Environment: real
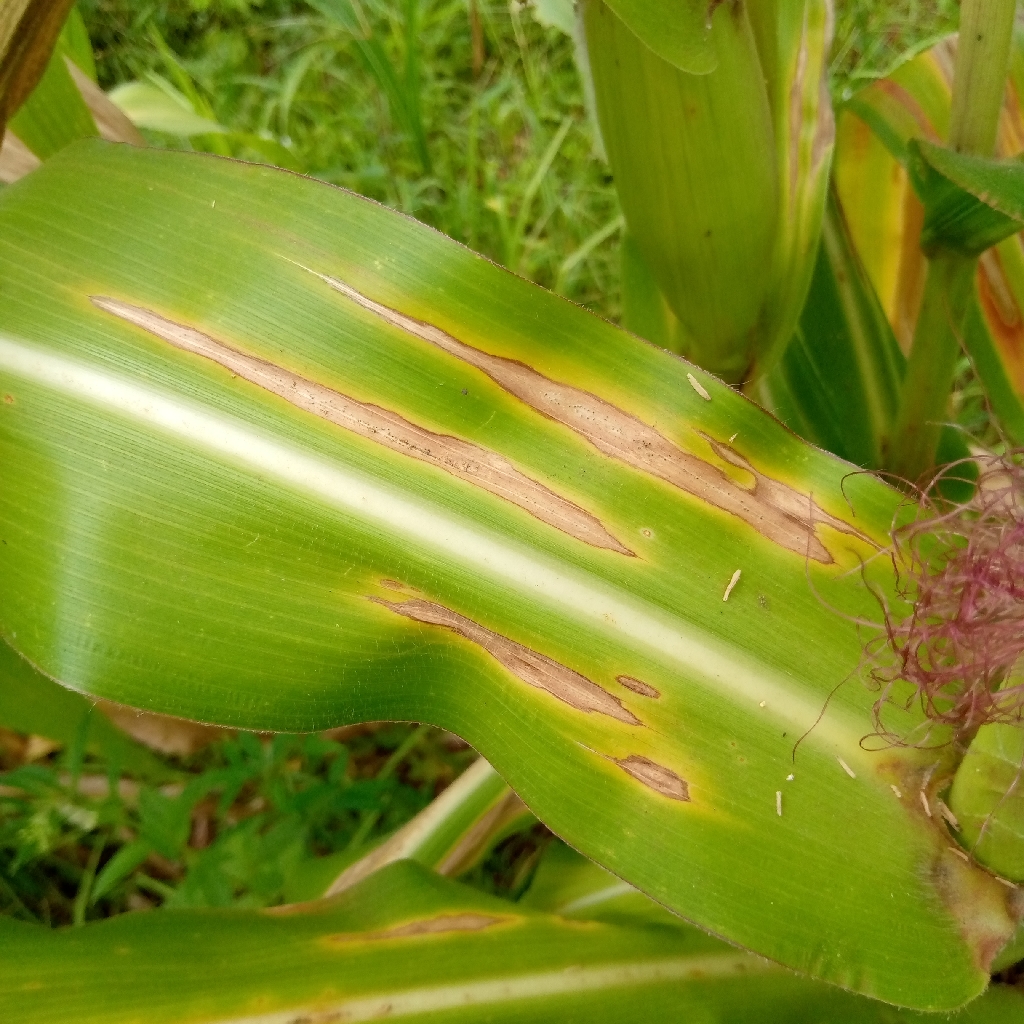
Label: northern_corn_leaf_blight